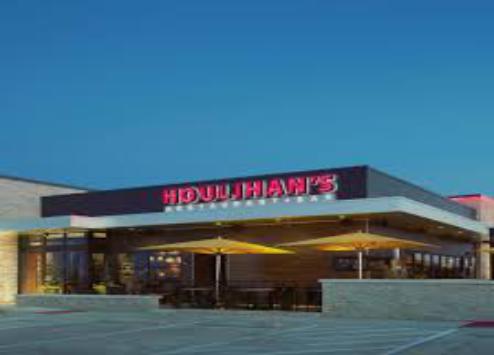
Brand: Houlihan's
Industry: Others